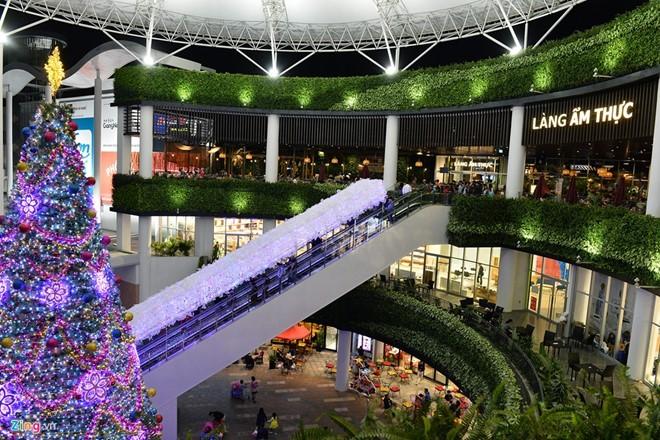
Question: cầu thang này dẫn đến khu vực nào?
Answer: cầu thang này dẫn đến làng ẩm thực